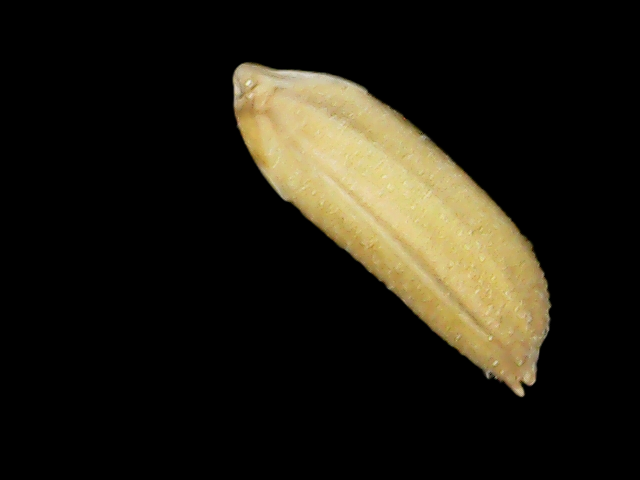
Rice variety: Binadhan21